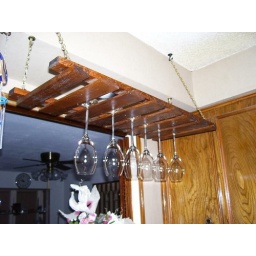
Shown here is the glass rack in my min bar